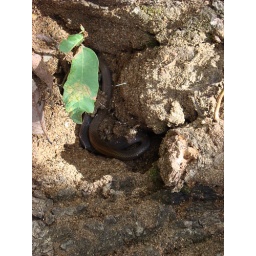
A snake we found hiding in a tree trunk near the corn field at the camp. He is not poison...